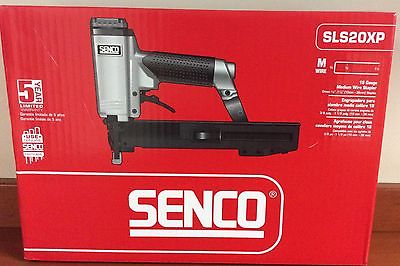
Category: stapler